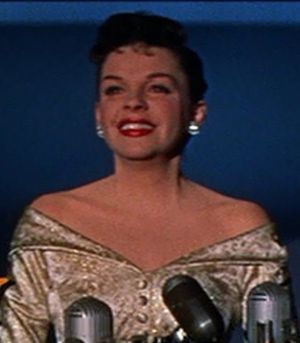
1969 / Dødsfald / Juni
Judy Garland
Konge i Danmark: Frederik 9. 1947-1972